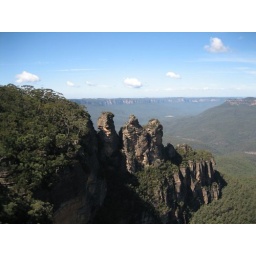
three sister in the blue mountains